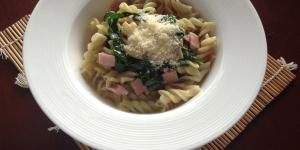
pasta con espinacas y jamon